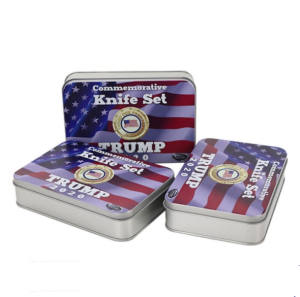
Label: metal